Marwari horse

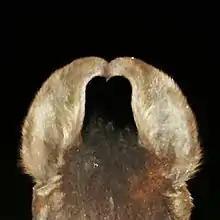
Detail of Marwari ears

The facial profile is straight or slightly Roman, and the ears are medium-sized and curving inward so that the tips meet; also, the Marwari horse can rotate its ears 180º. The neck is arched and carried high, running into pronounced withers, with a deep chest and muscular, broad, and angular shoulders. Marwaris generally have a long back and sloping croup. The legs tend to be slender and the hooves small but well-formed. Members of the breed are hardy and easy keepers, but they can also be of tenacious and unpredictable temperaments. They are quite similar to the Kathiawari horse, another breed from India, having much of the same history and physical features. The main difference between the Marwari and the Kathiawari is their original geographic origin – Marwaris are mainly from the Marwar region while Kathiawaris are from the Kathiawar peninsula. Kathiawaris have inward-slanting ears, a short back, and a straight, slender neck and are more similar to Arabians, but they are pure in breed. Kathiawaris are slightly smaller than Marwaris in general.